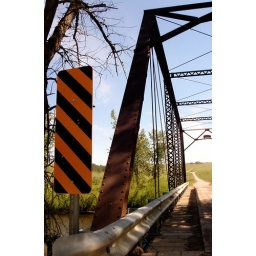
bridge over the little blackfoot river